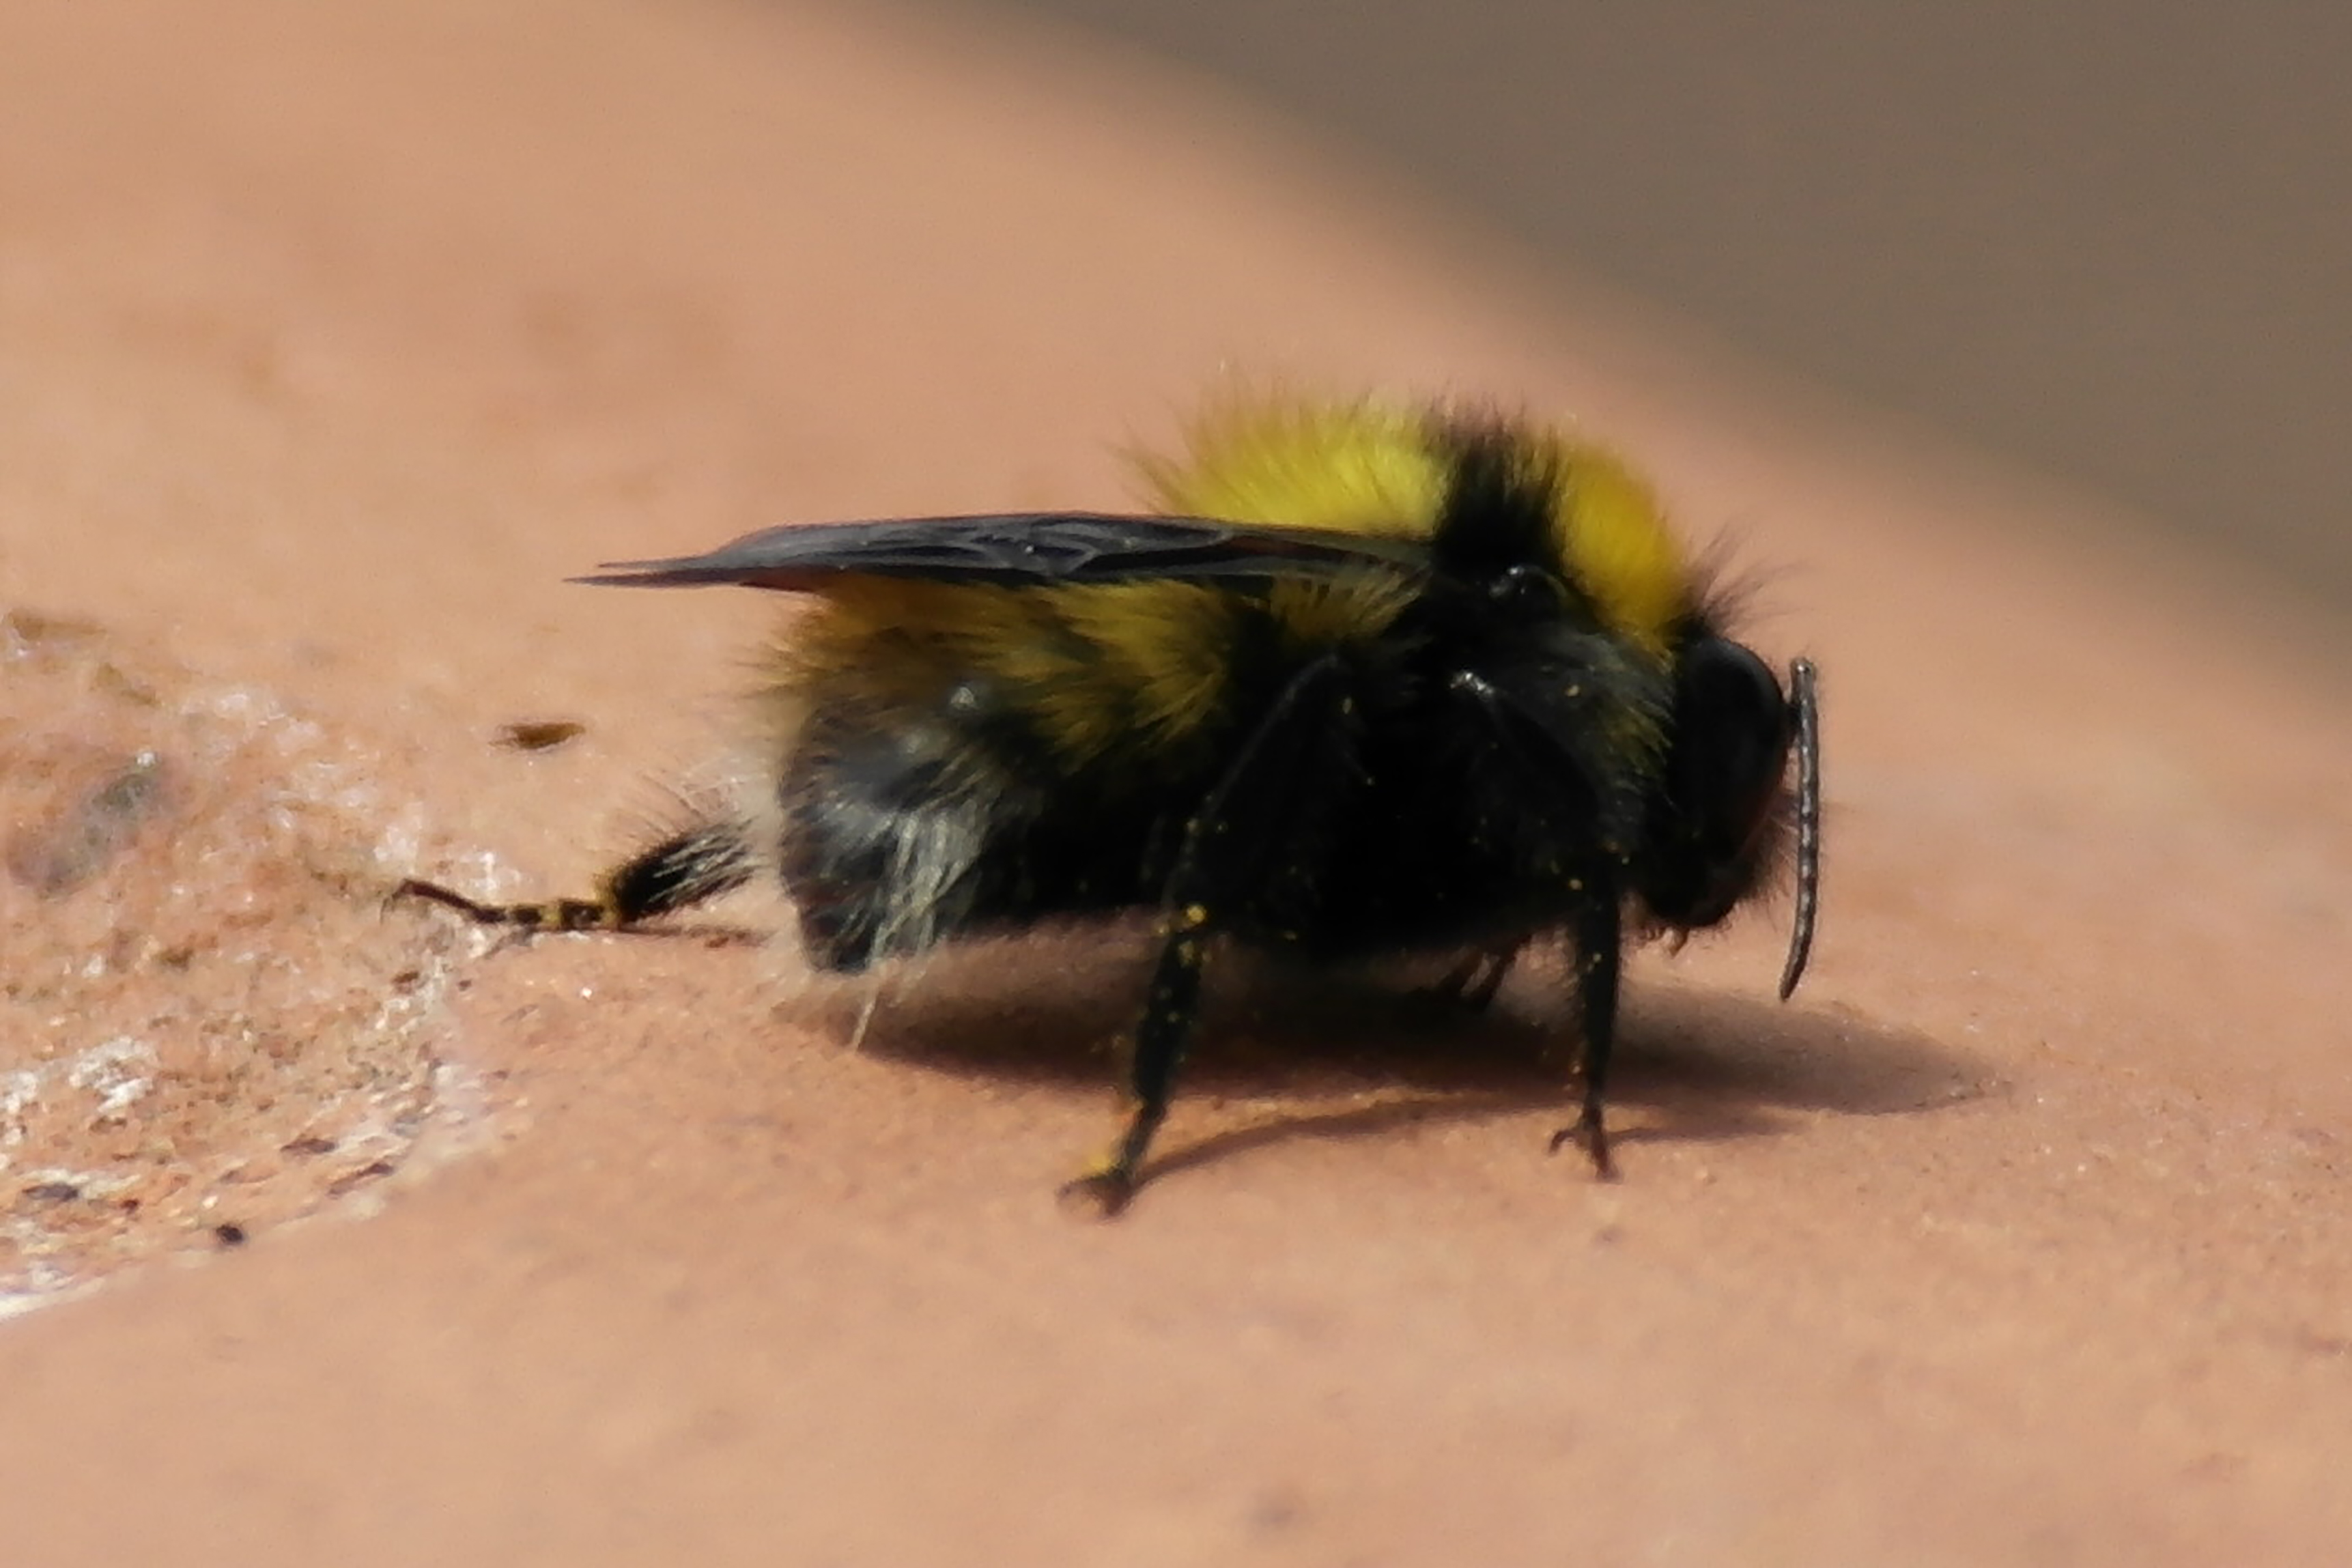
bumblebee, honey, closeup, insect, nature, bee, invertebrate, membrane winged insect, fauna, arthropod, macro photography, honey bee, pollinator, pest, organism, wildlife